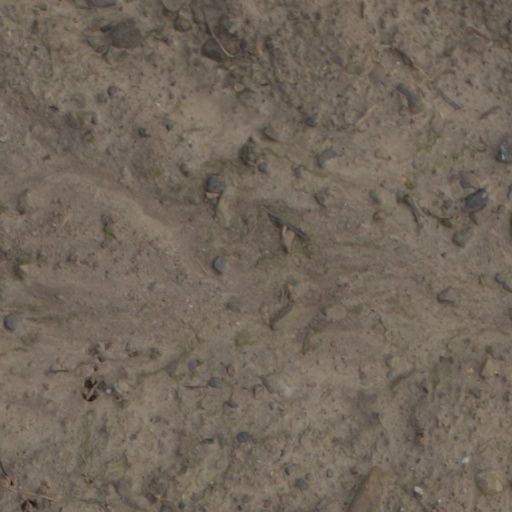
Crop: wheat